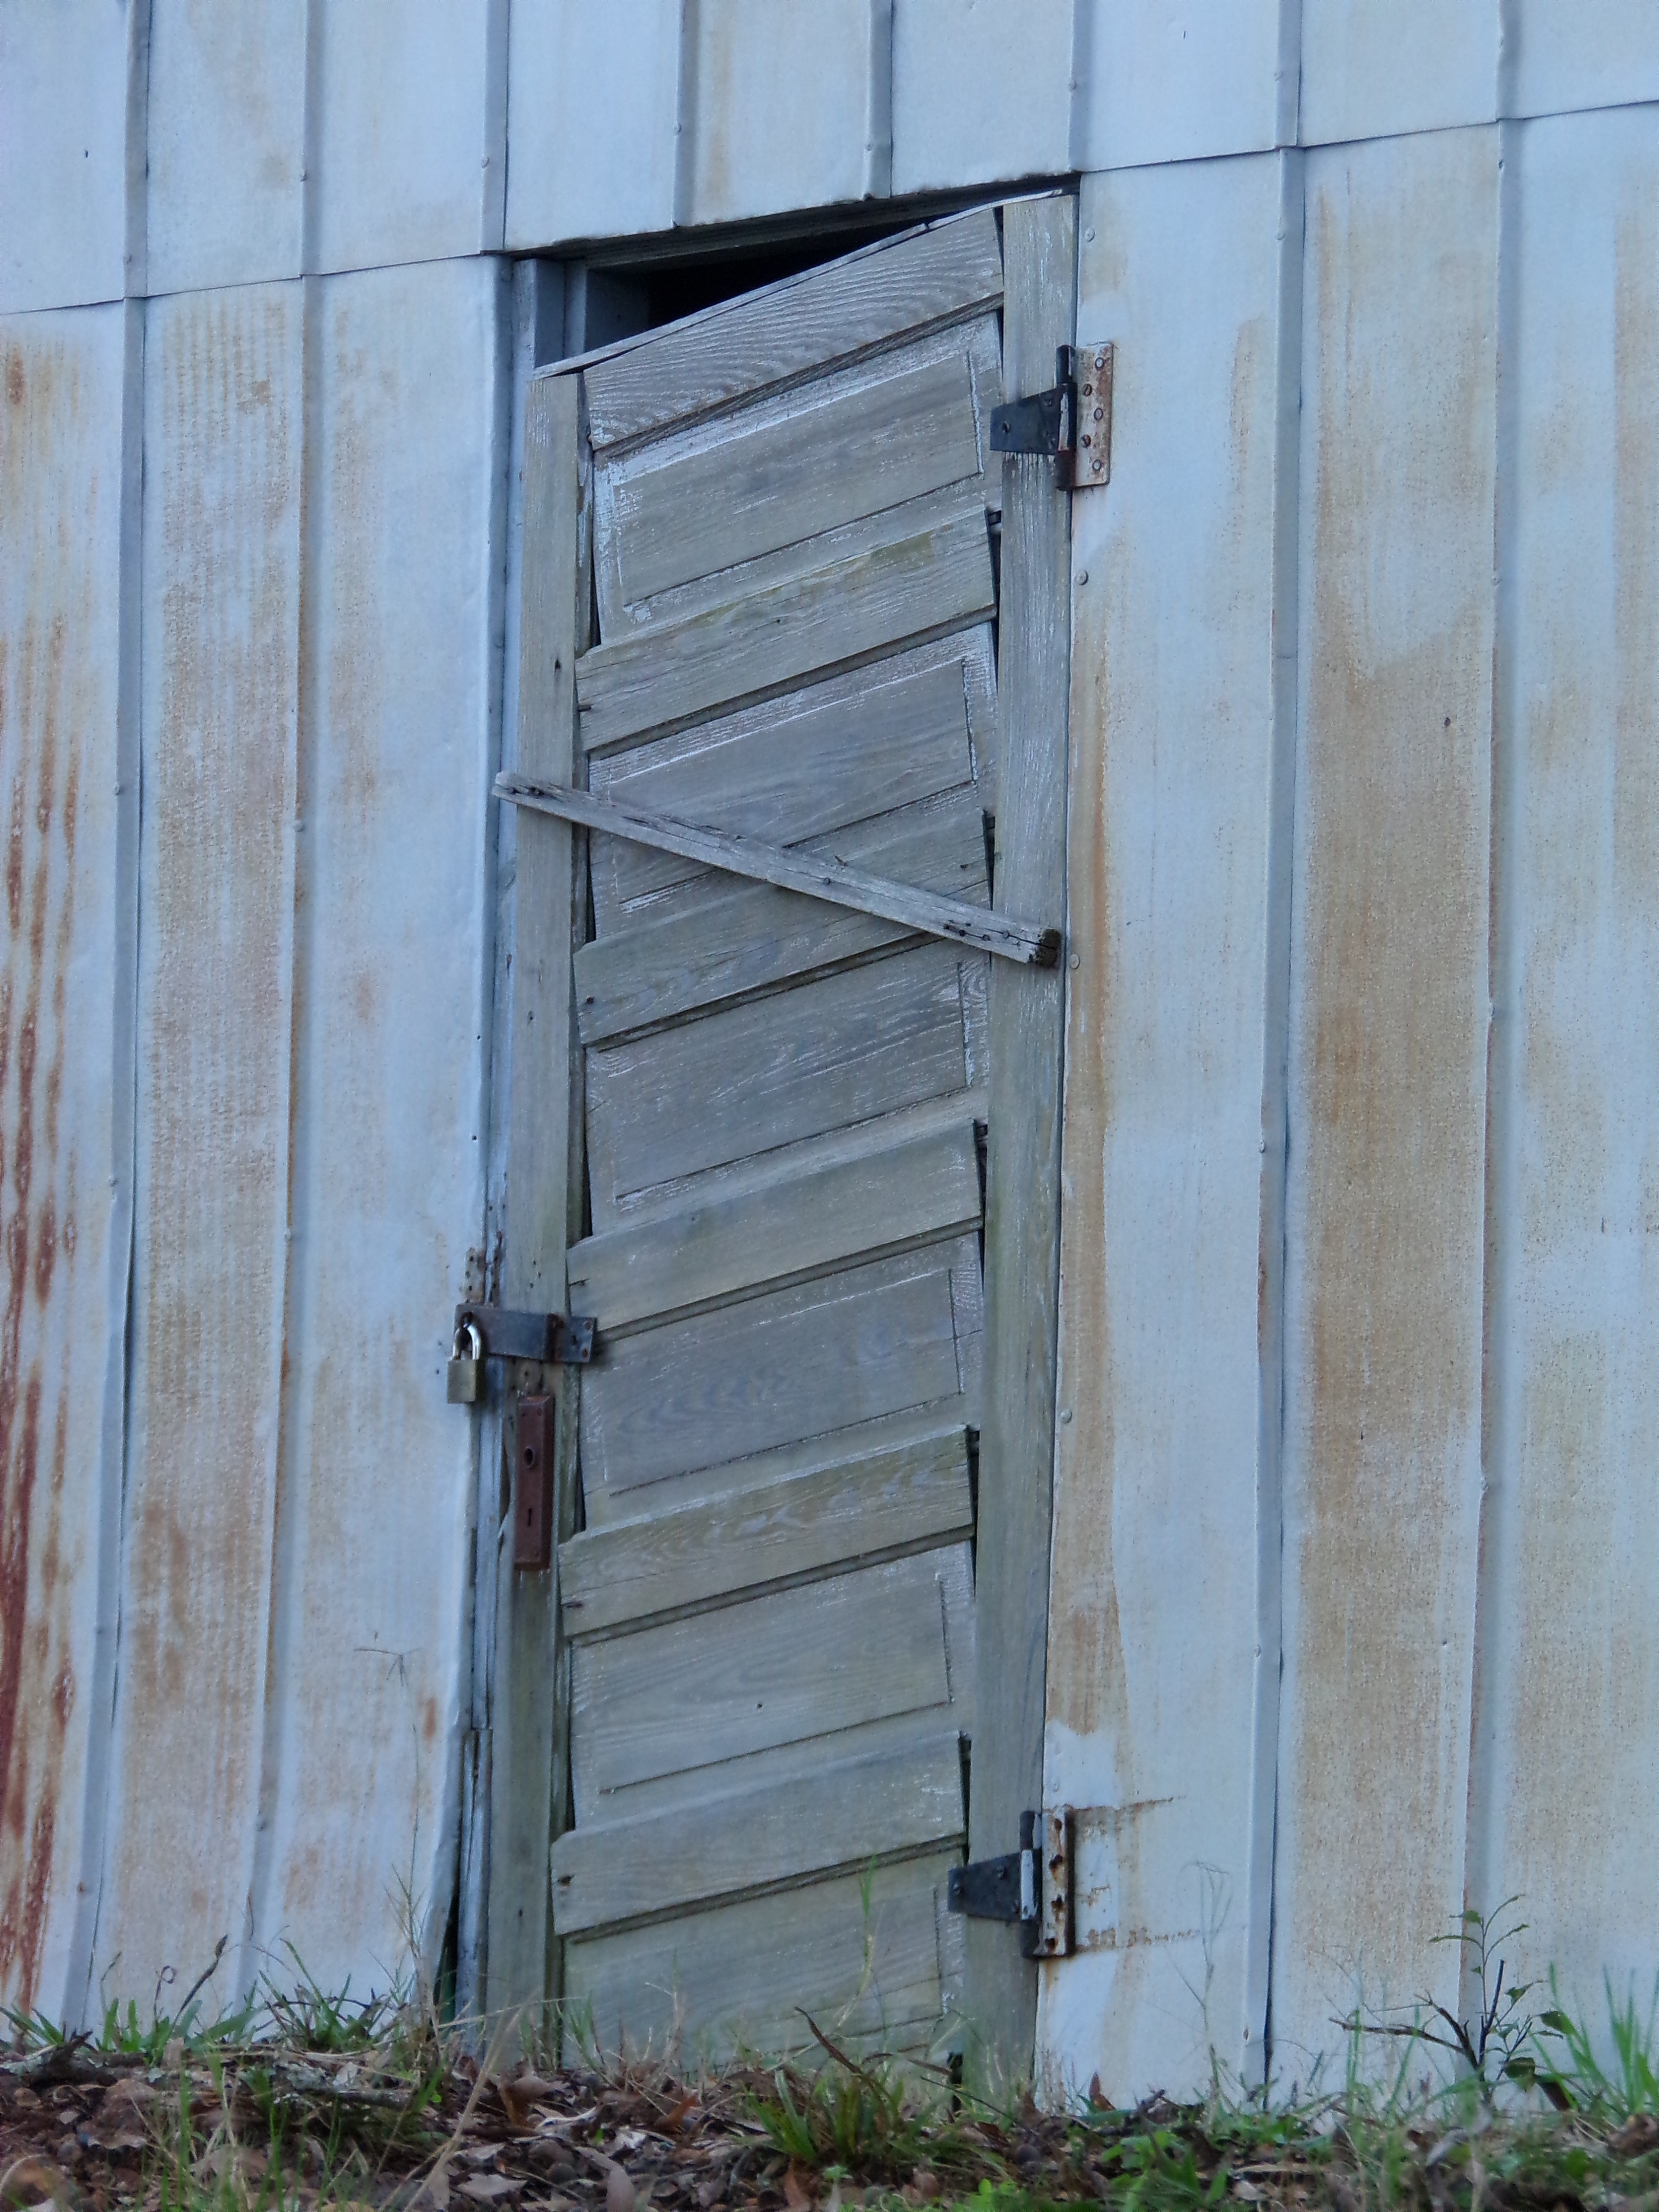
architecture, structure, board, wood, farm, vintage, antique, house, texture, window, building, old, barn, home, wall, shed, rustic, shack, rural, entrance, space, broken, brown, facade, exterior, door, weathered, storage, wooden, crooked, scene, closed, tilted, aged